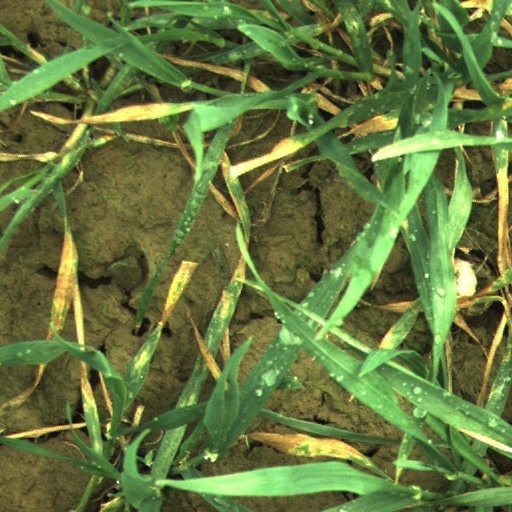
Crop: wheat